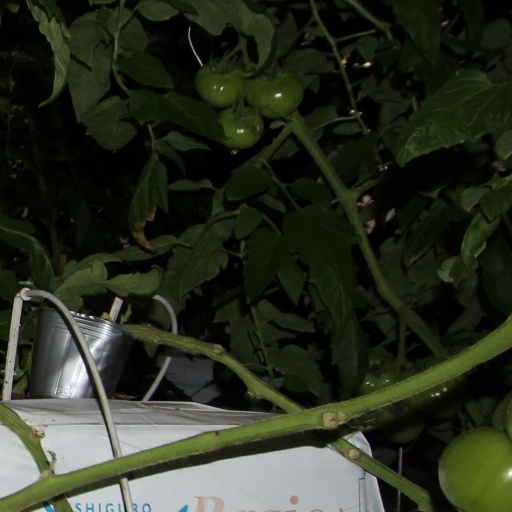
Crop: tomato